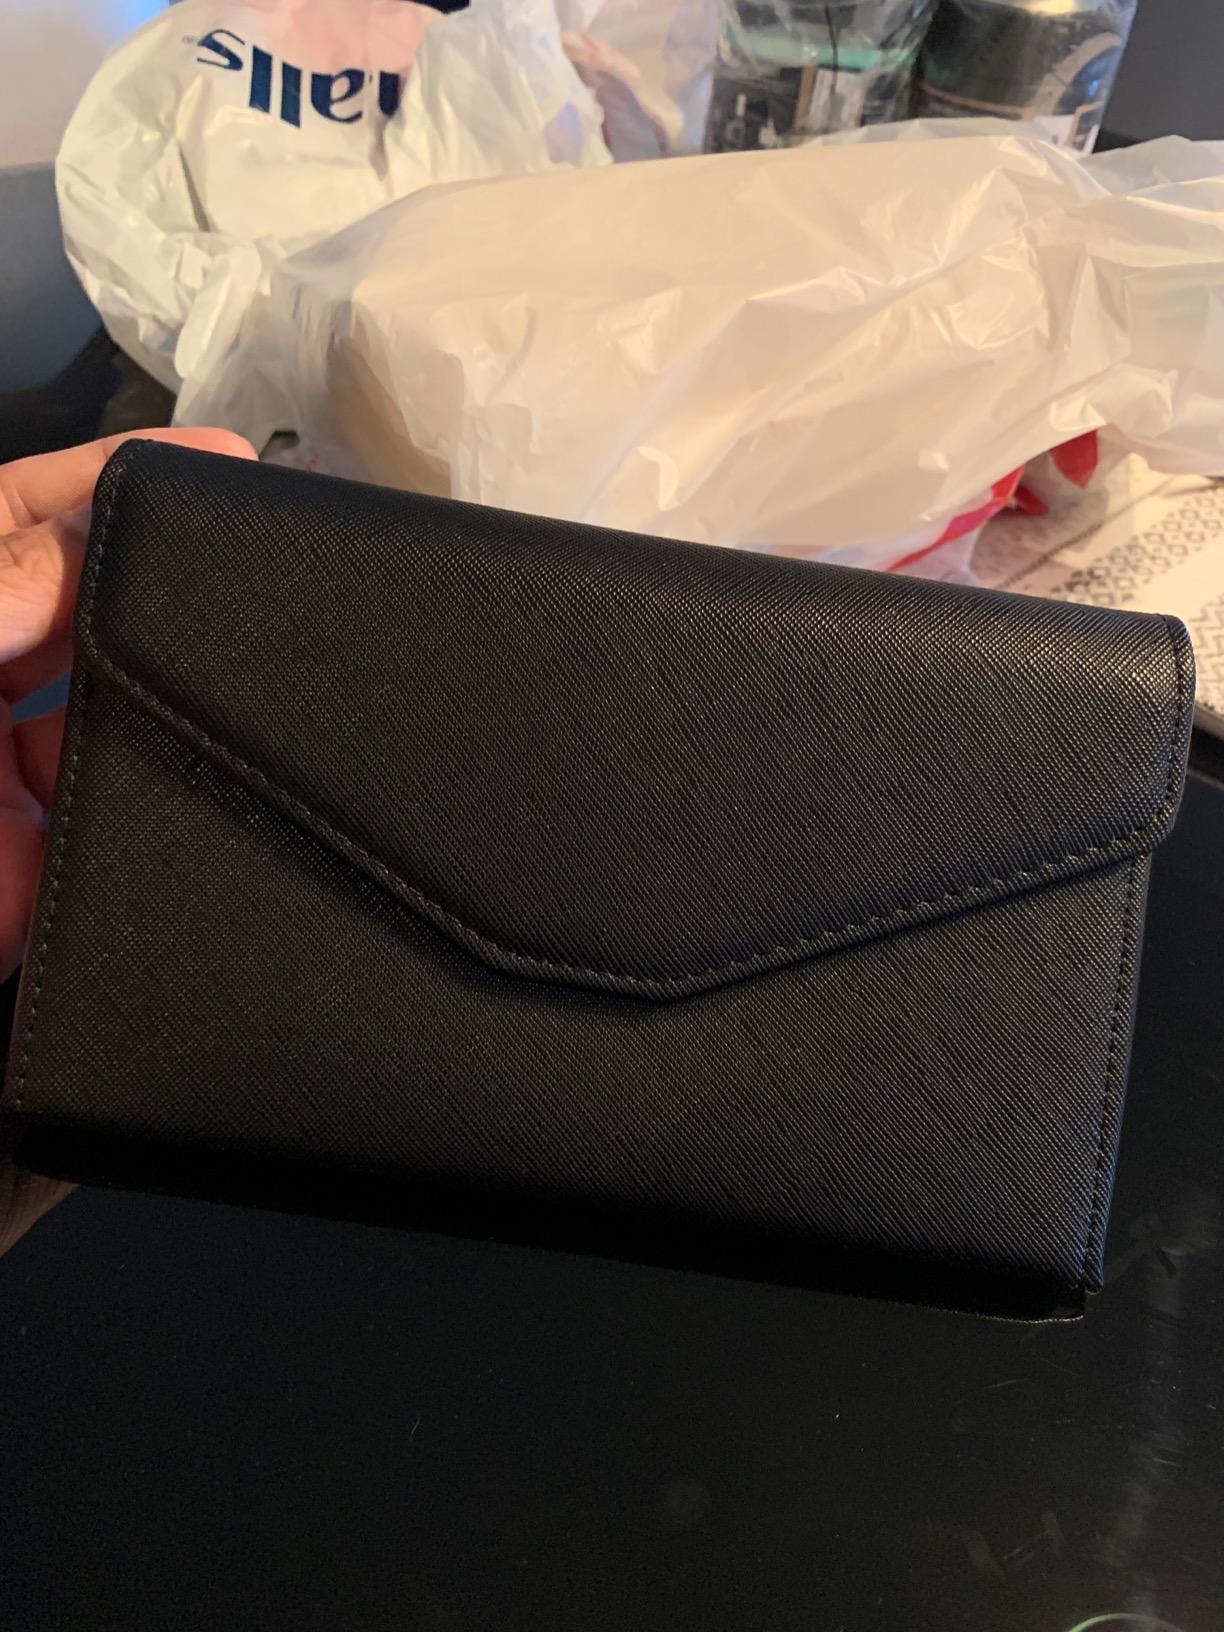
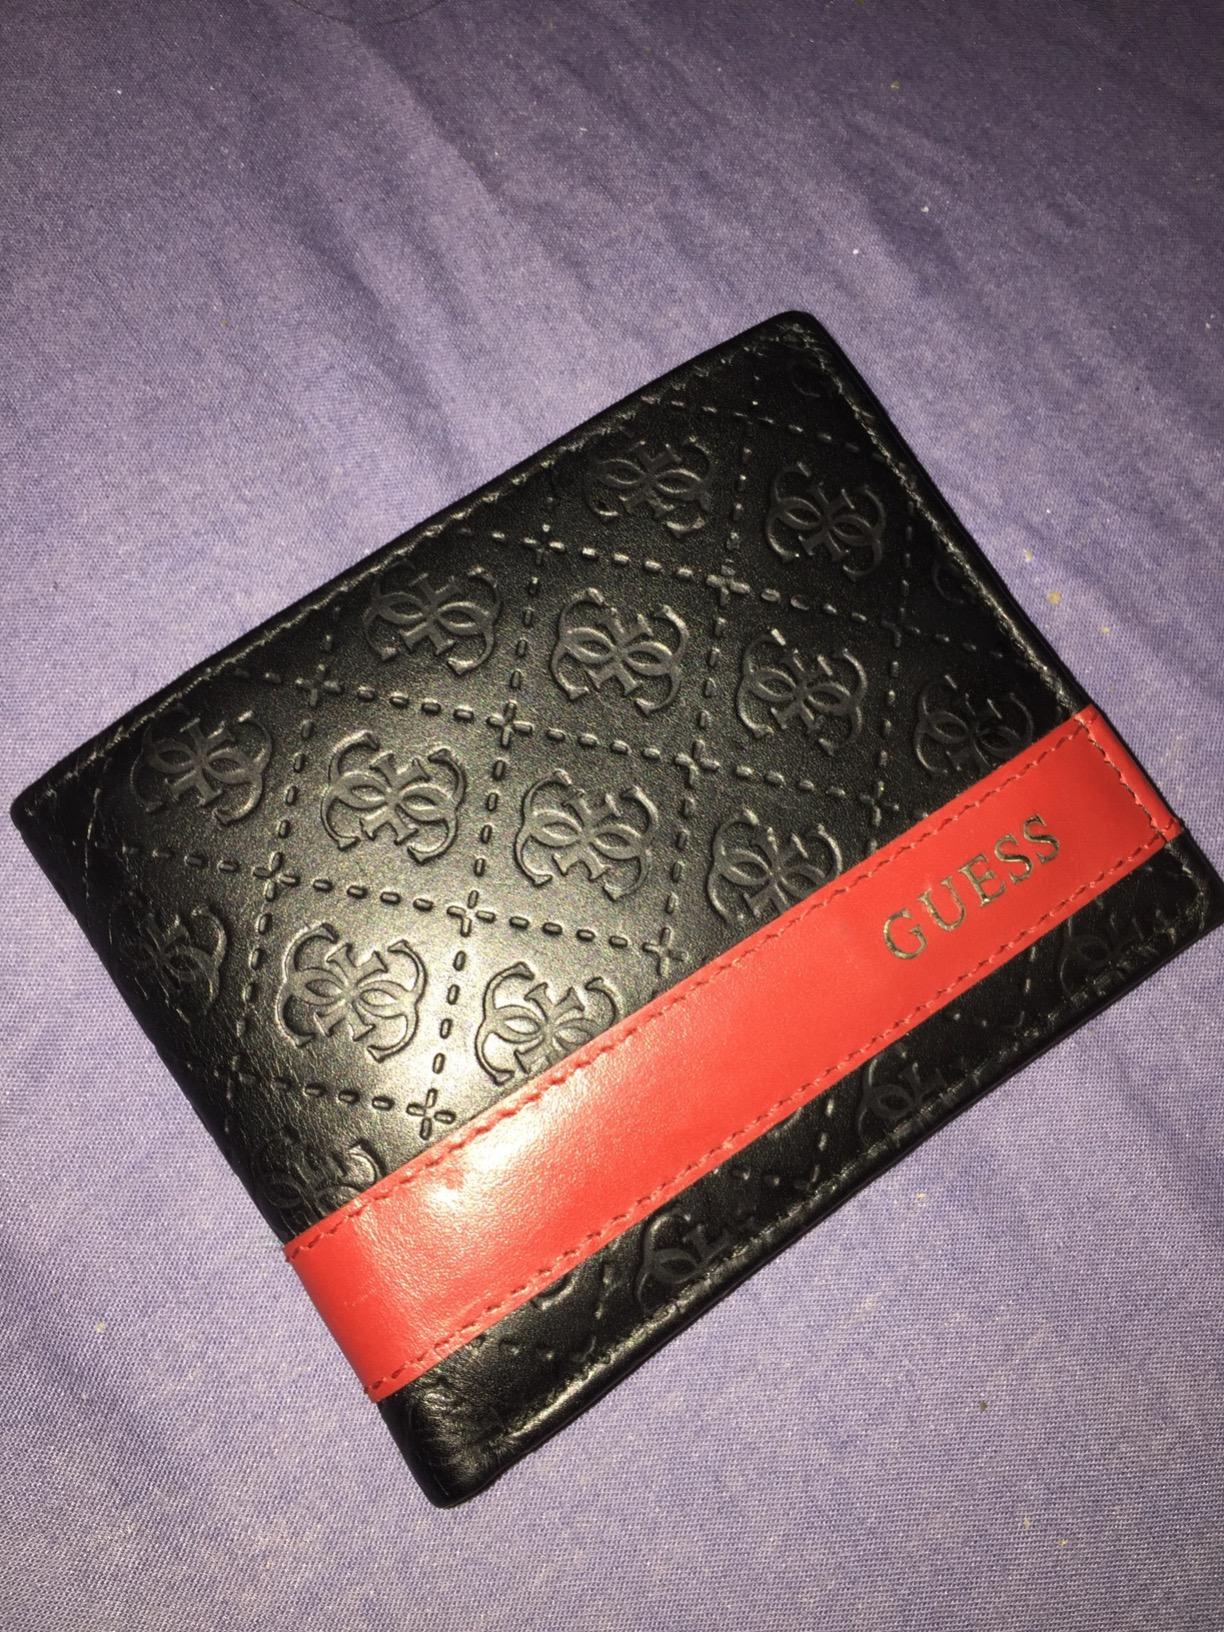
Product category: accessories_wallet
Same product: no